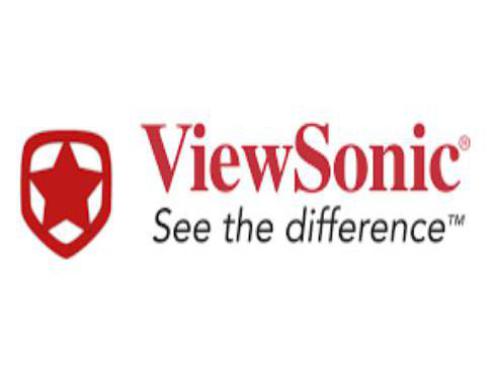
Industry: Electronic